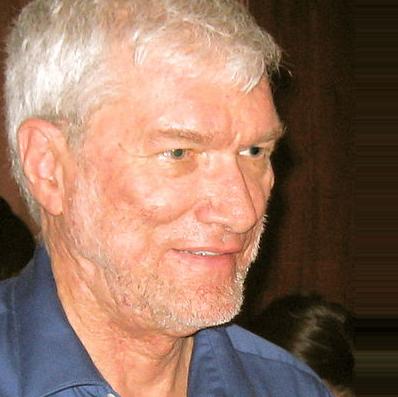
Age: 60